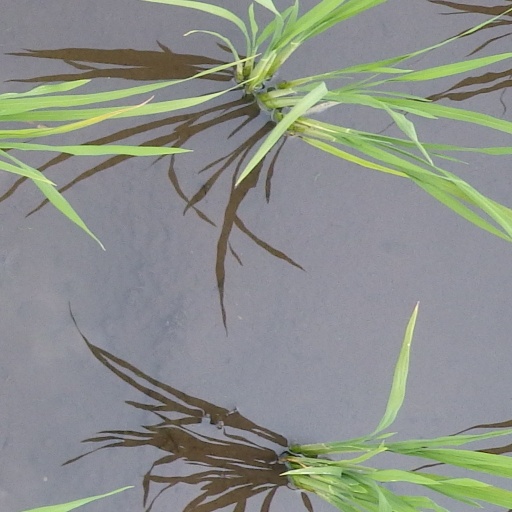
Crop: rice